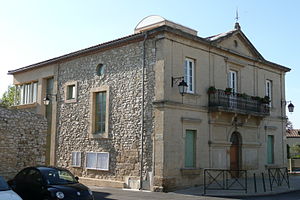
Saint-Laurent-des-Arbres
Rådhuset i Saint-Laurent-des-Arbres
Rådhuset i Saint-Laurent-des-Arbres
Saint-Laurent-des-Arbres er en kommune i departementet Gard i regionen Languedoc-Roussillon i det sydlige Frankrig. Kommunen ligger i kantonen Roquemaure som tilhører arrondissementet Nîmes. I 2010 havde Saint-Laurent-des-Arbres 2.400 indbyggere.